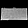
Label: Bag